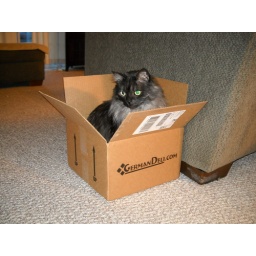
kitty in a box